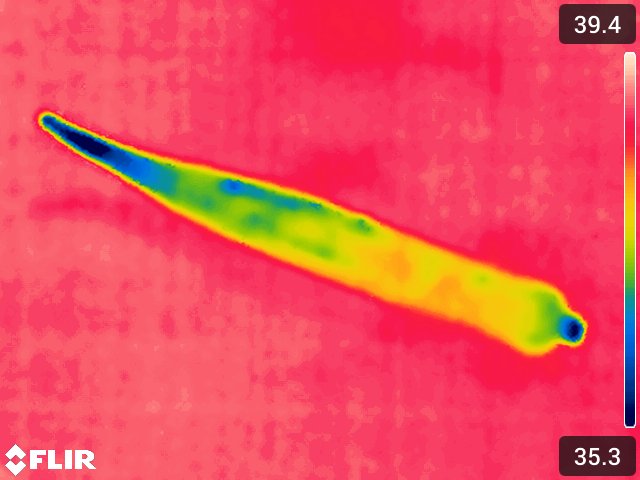
Maturity: over_matured